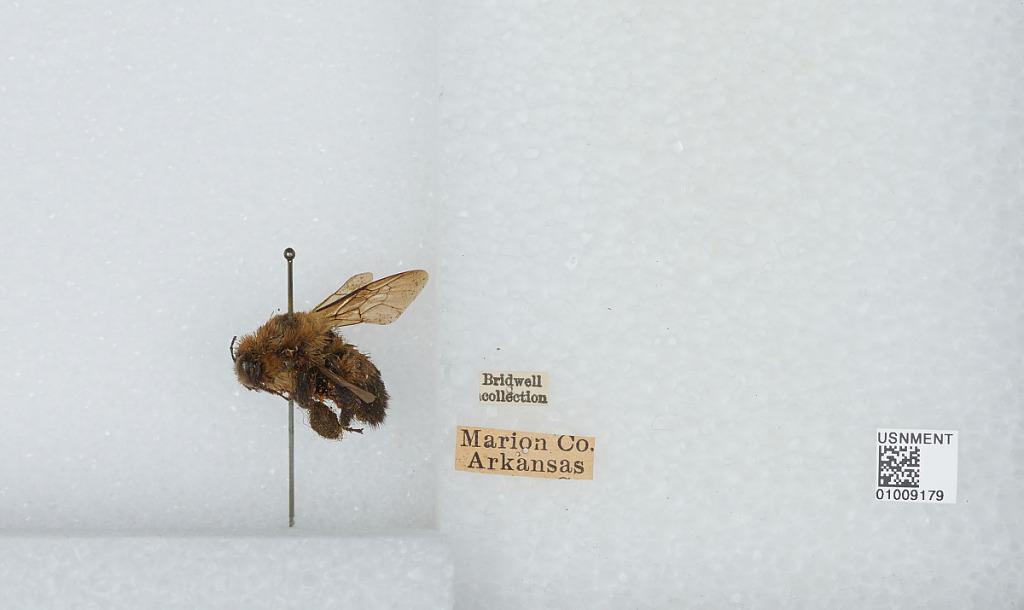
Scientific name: Bombus (Separatobombus) griseocollis (De Geer)
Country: United States
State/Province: Arkansas
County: Marion
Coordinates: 36.2797, -92.7158